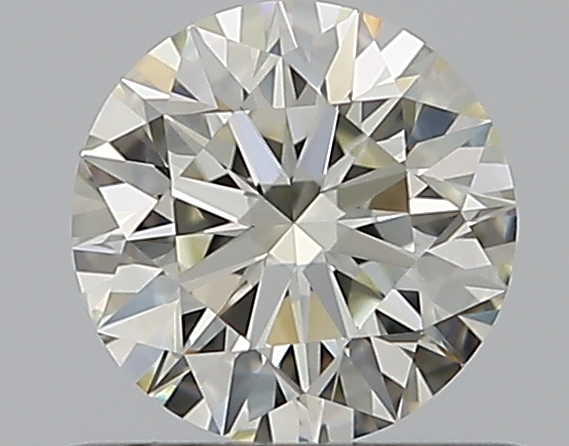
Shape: round
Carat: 0.55
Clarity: VS1
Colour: L
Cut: EX
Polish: EX
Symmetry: EX
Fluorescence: N
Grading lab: GIA
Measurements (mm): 5.22 x 5.25 x 3.27